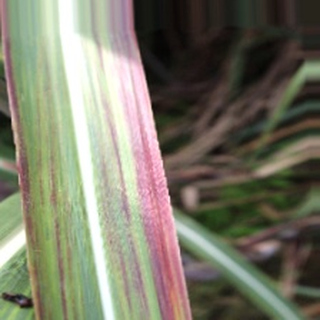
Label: sugarcane_bacterial_blight